Question: What is around the man's neck in front?
Tambaya: Menene a rataye a wuyan mutumin?
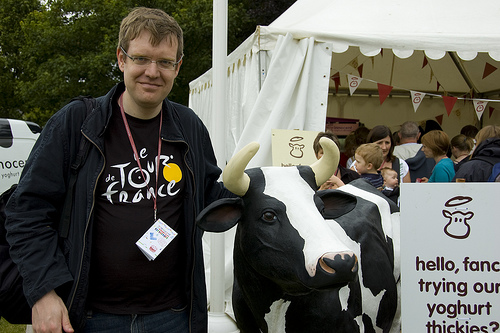
Answer: A badge.
Amsa: Lamba.